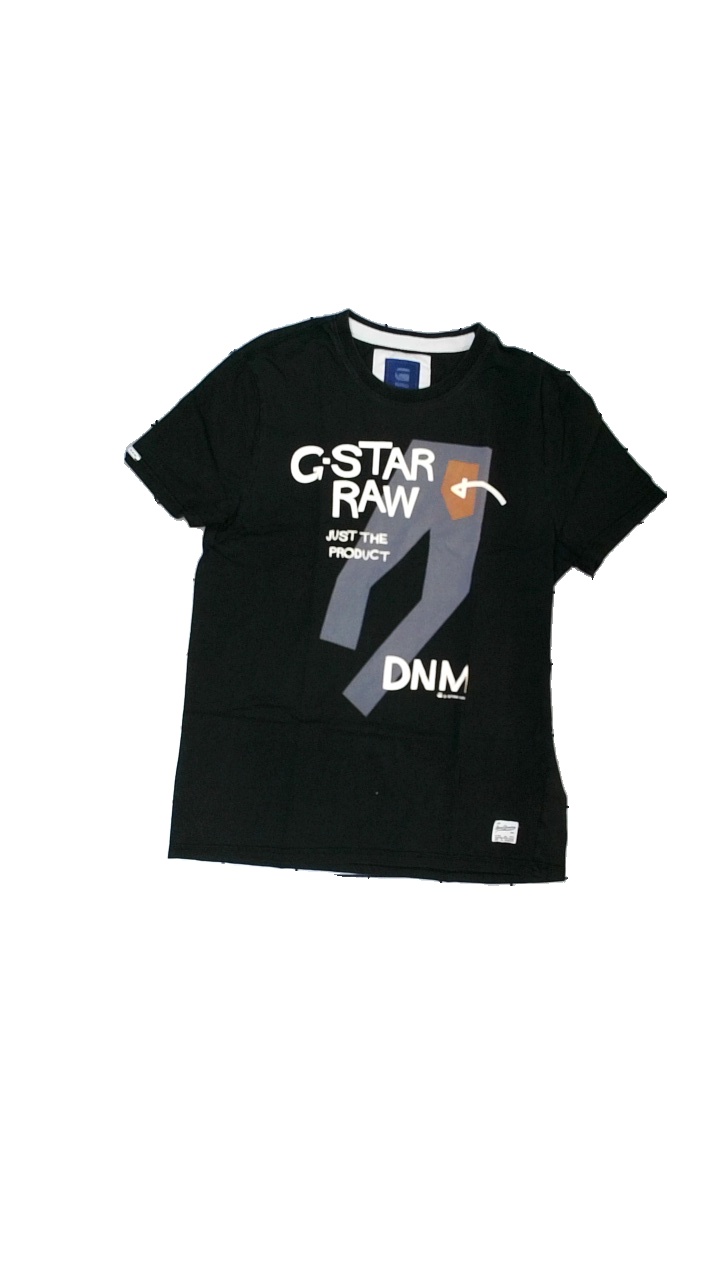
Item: T-shirt (Children)
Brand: G-star Raw
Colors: Black, White, Grey
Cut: Regular, C-collar
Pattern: Other
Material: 100% cotton
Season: All
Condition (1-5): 2
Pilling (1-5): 3
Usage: Remake
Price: <50